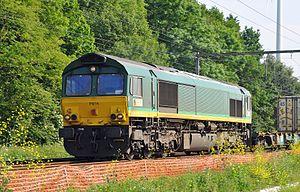
Locomotive Class 66 N° PB14 de l'opérateur ferroviaire belge Crossrail Benelux